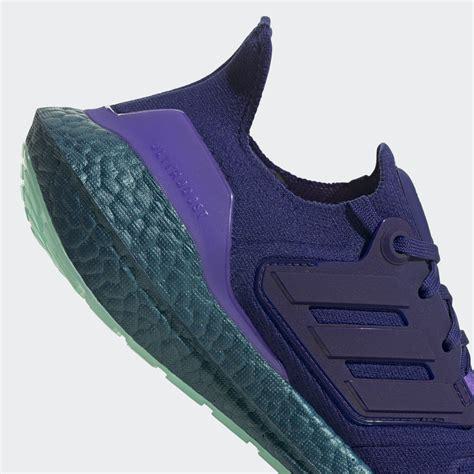
Brand: Adidas
Model: Ultraboost 22